15th Arkansas Infantry Regiment (Josey's)

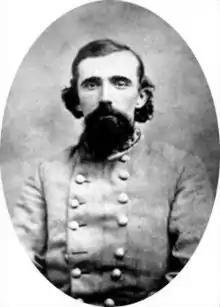
Colonel, Later Brigadier General Lucius E. Polk

The regiment moved via steamboat from Camp Rector down the Mississippi and back up the White River to Pocahontas, Arkansas, where they were sworn into Confederate service. Under the command of Colonel Patrick Cleburne, the unit was transferred from state service to Confederate service on July 23, 1861, at Pitman's Ferry, AR and was initially designated as the 1st Arkansas Infantry; This transfer was not binding on the men, who could opt out if they so desired. The men of Company C (Yell Guards) and Company G (Hindman Guards) declined to transfer to the Provisional Army of the Confederate States, so the men were honorably discharged and their companies were disbanded.